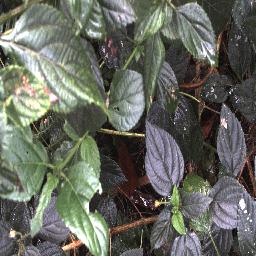
Label: lantana